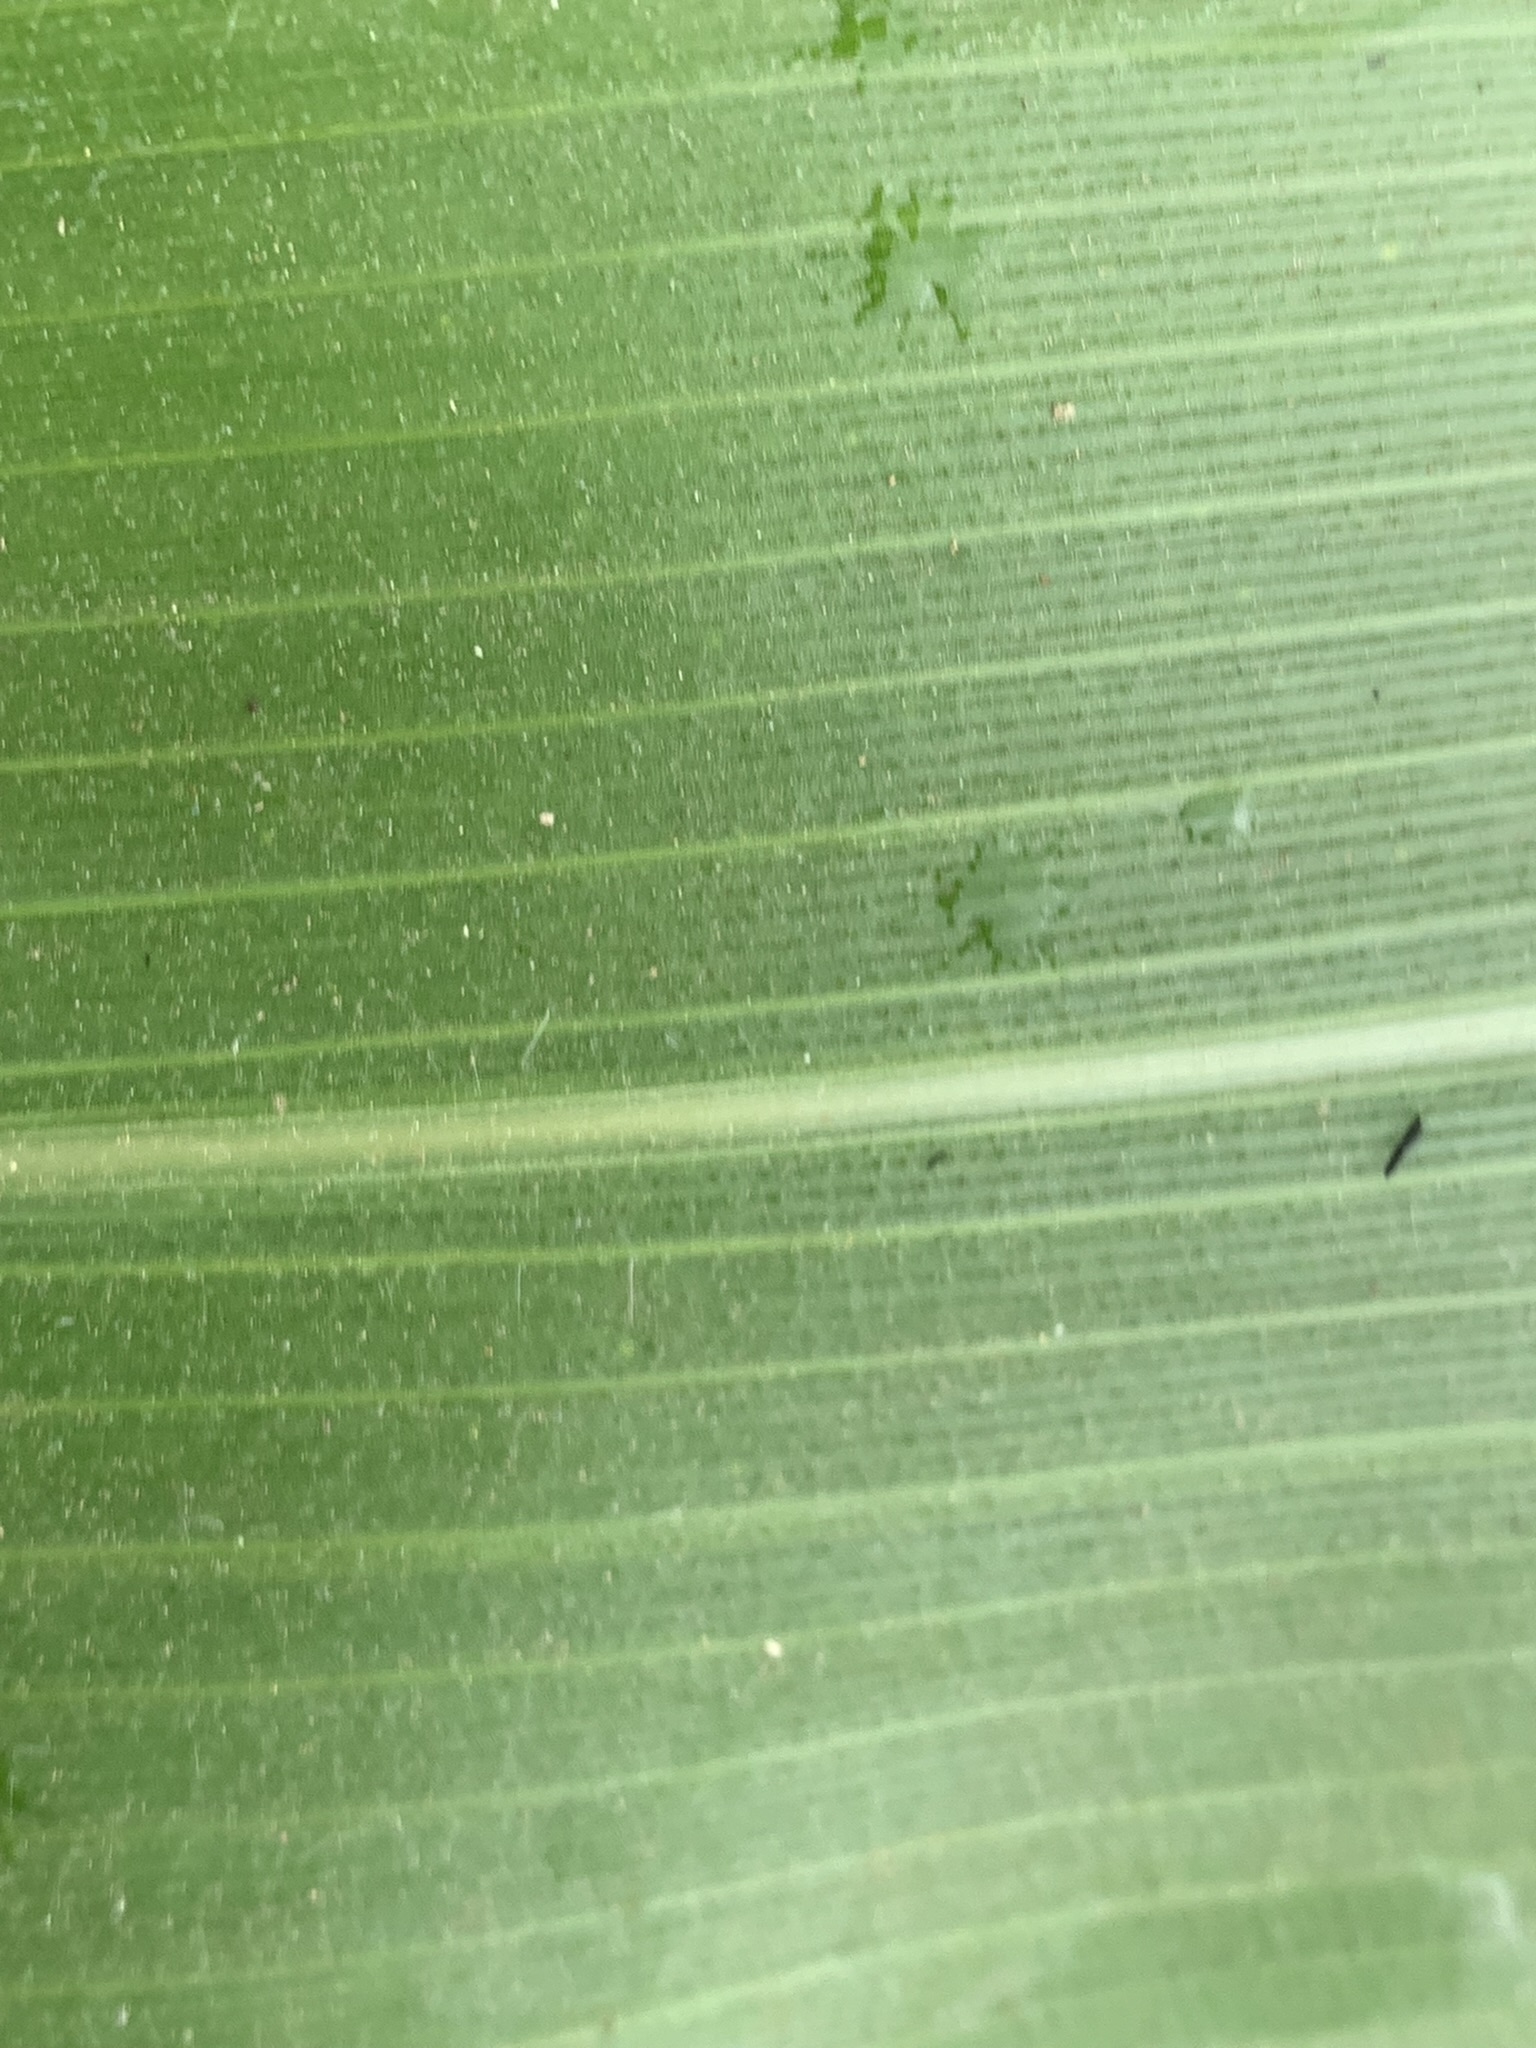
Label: Healthy